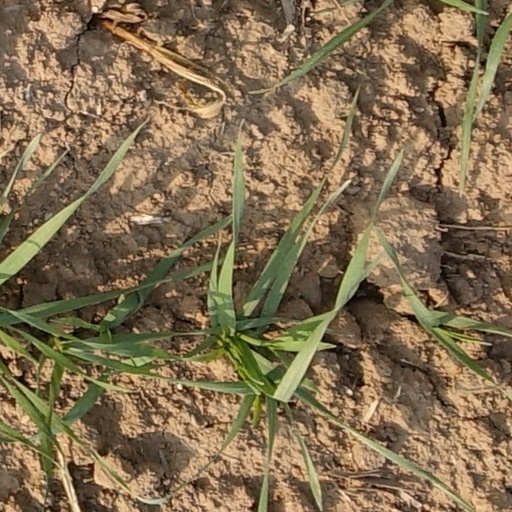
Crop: wheat